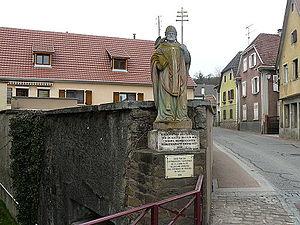
Statue de Saint-Grégoire à Soultzmatt
Soultzmatt [sult͡smat], dénommée localemement Soultzmatt-Wintzfelden, est une commune française située dans le département du Haut-Rhin, en région Grand Est. Cette commune se trouve dans la région historique et culturelle d'Alsace. Elle est connue pour ses grands terroirs viticoles dont le grand cru Zinnkoepfle. Ses habitants sont appelés les Soultzmattois et les Soultzmattoises.